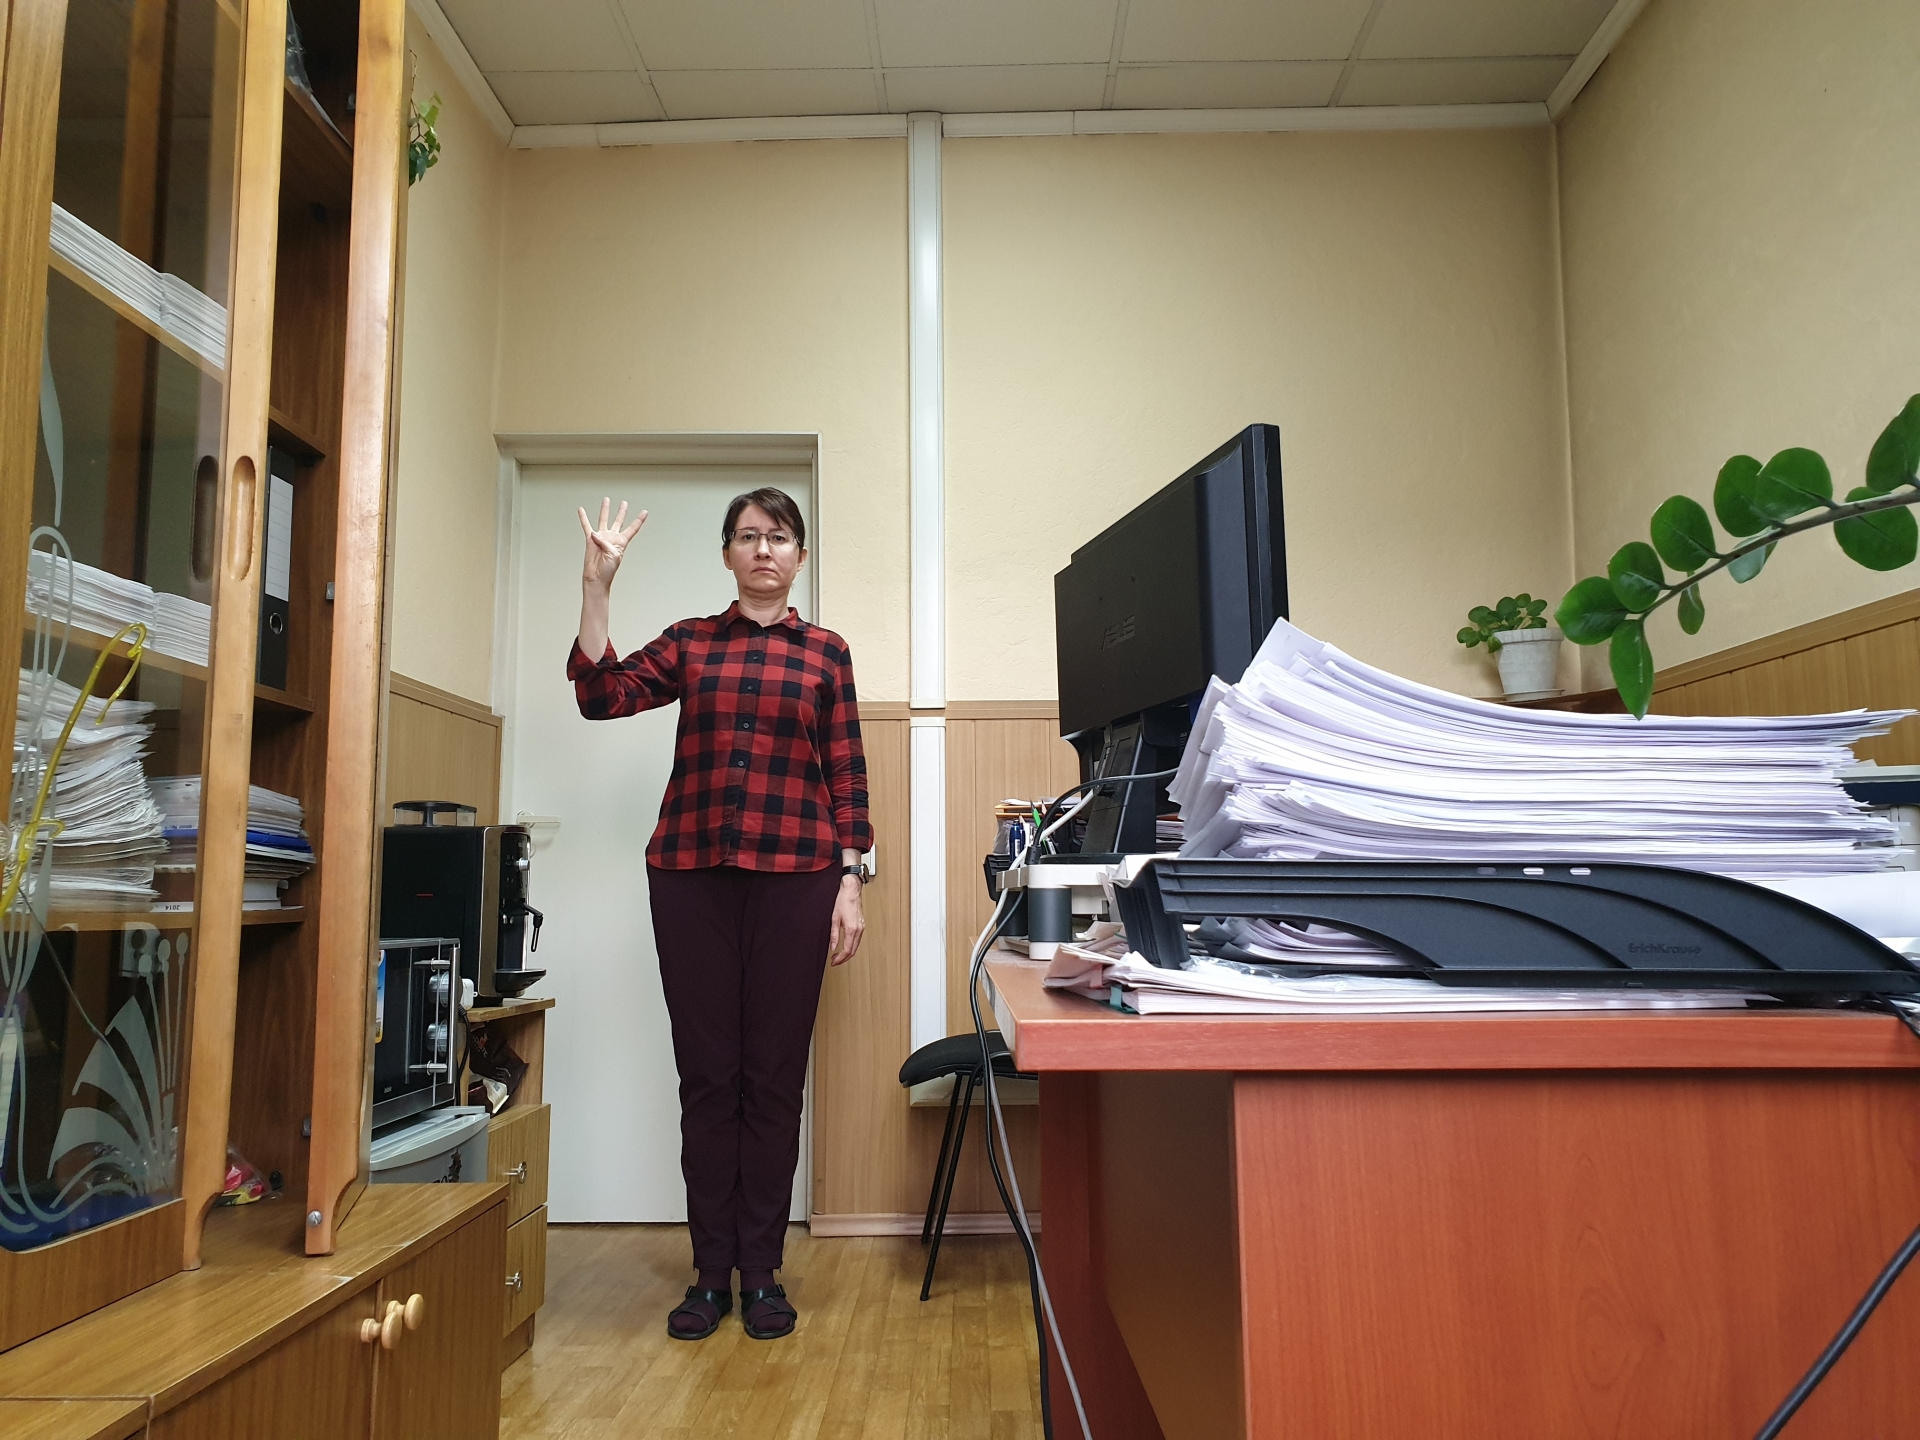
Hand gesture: four